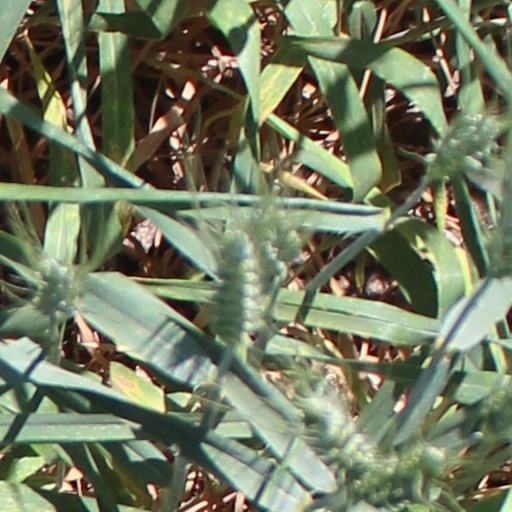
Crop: wheat